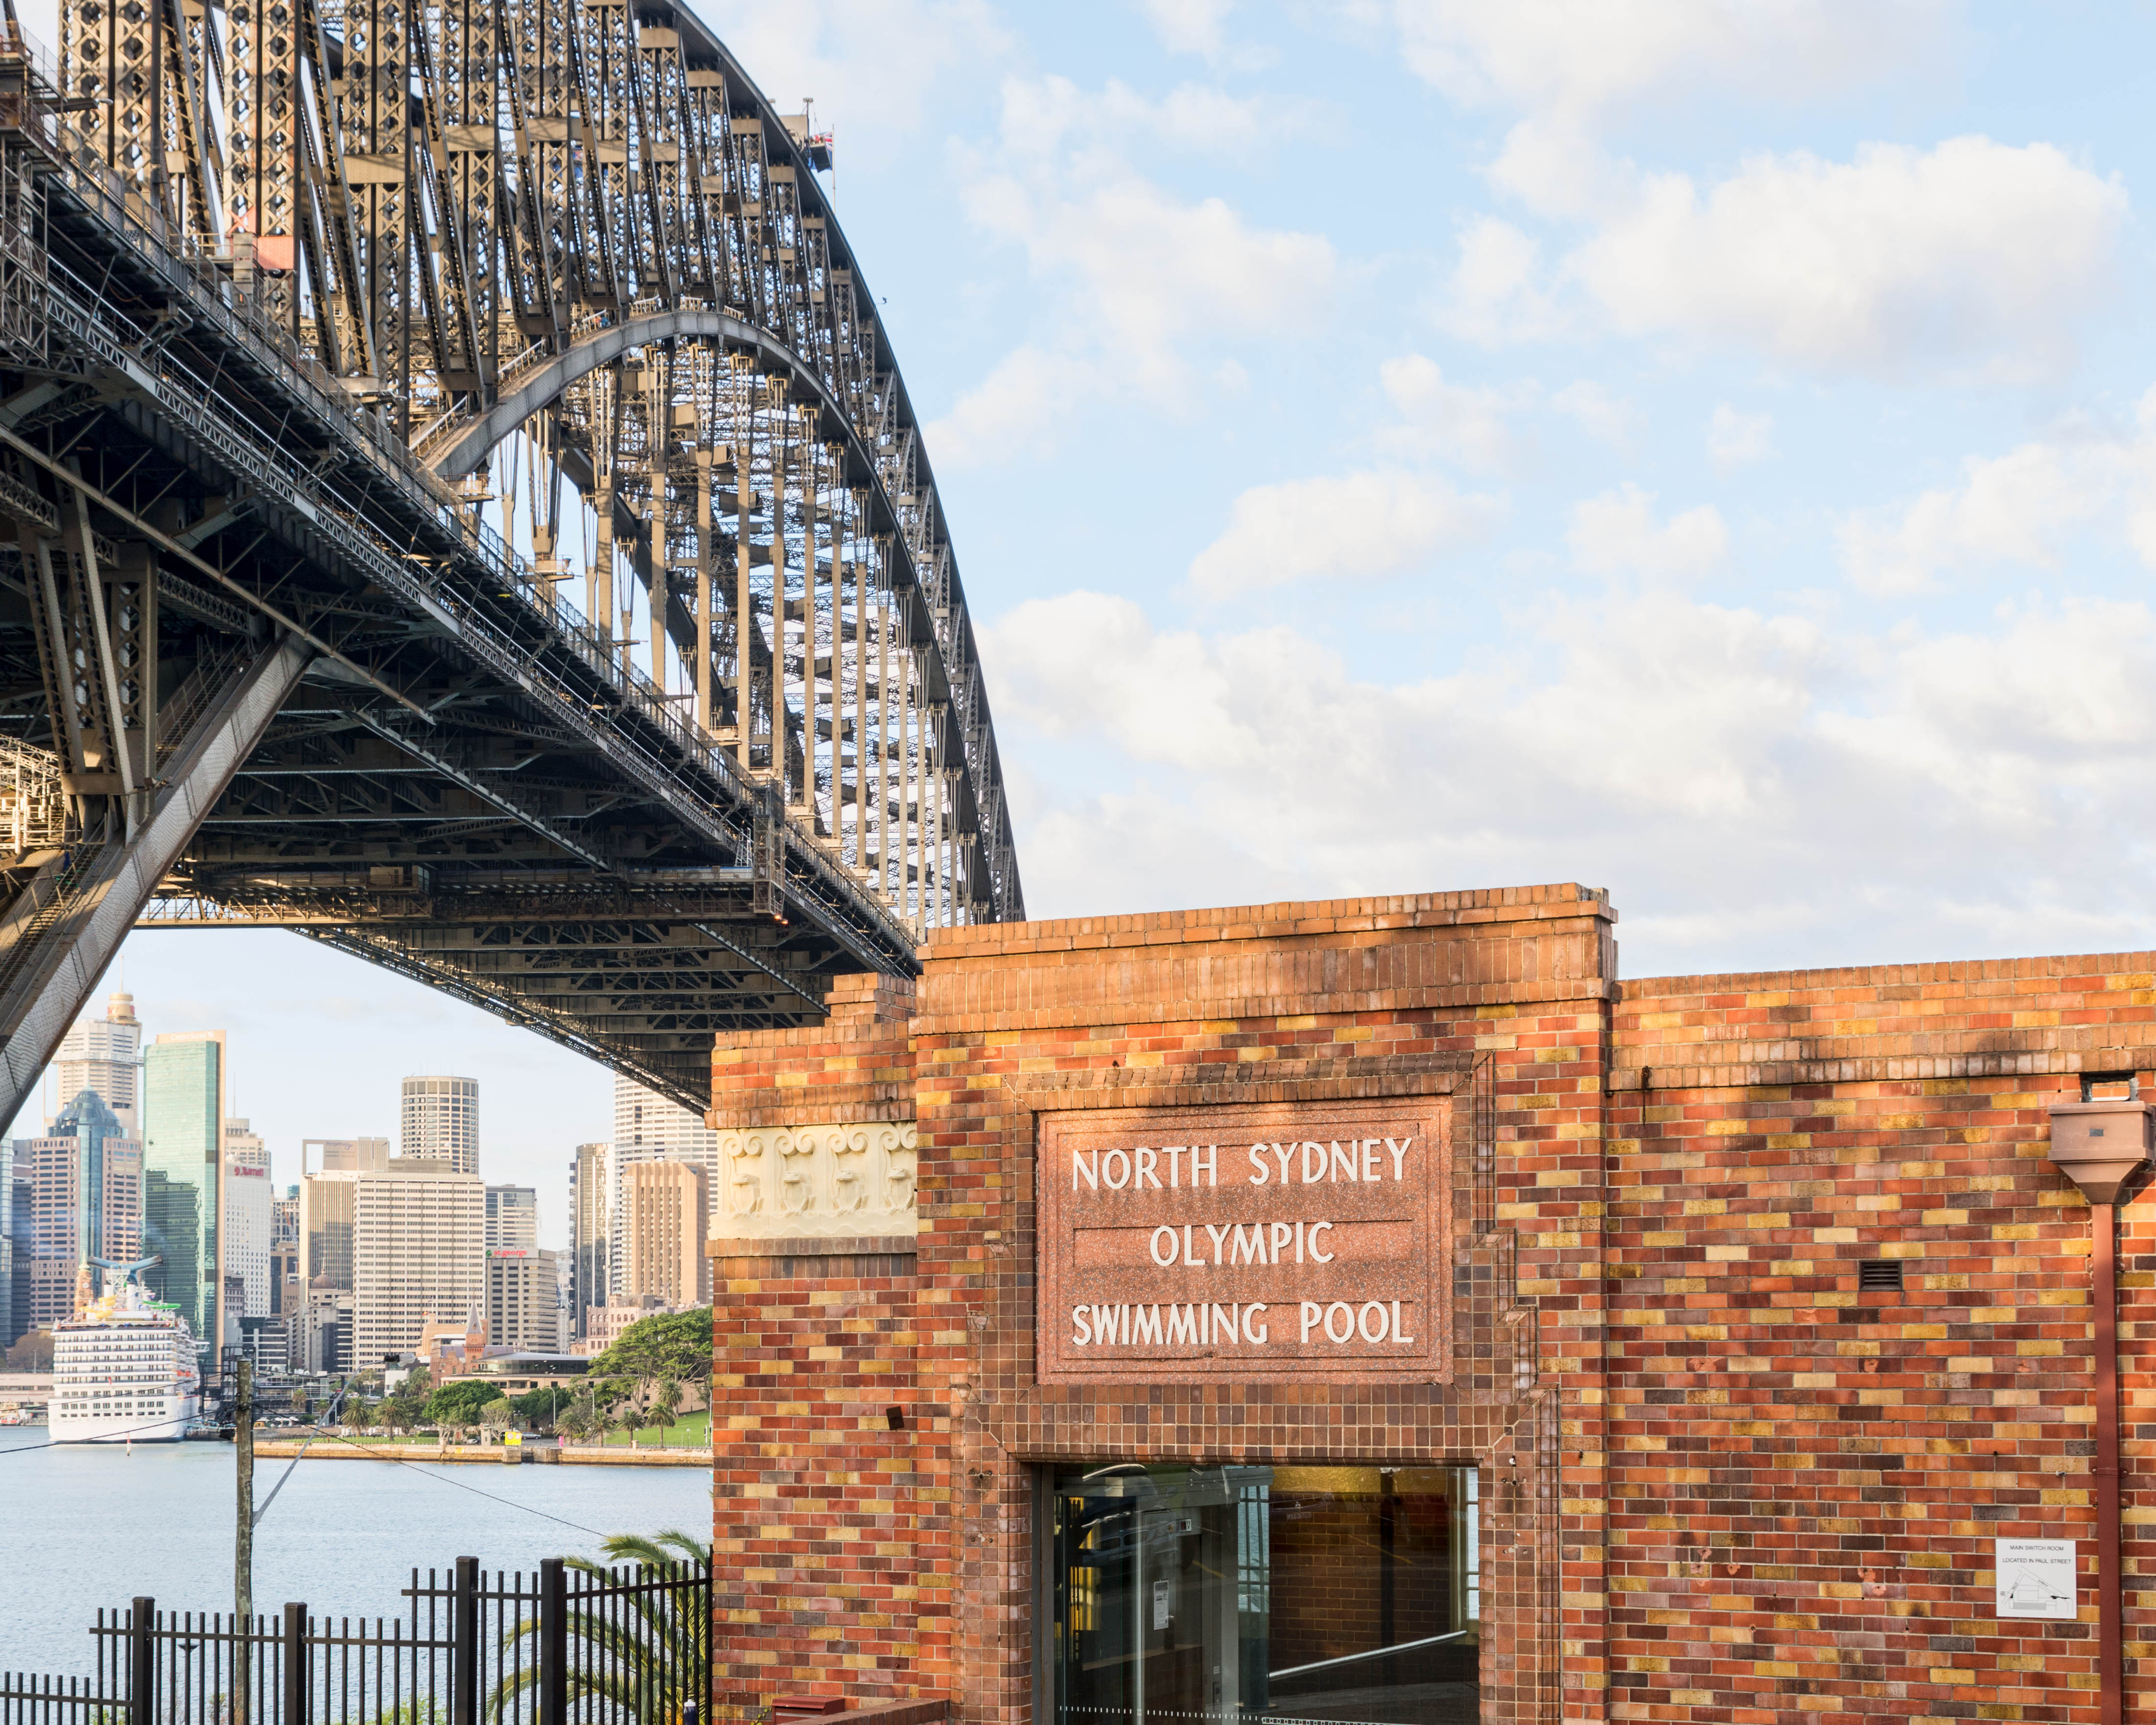
architecture, town, city, downtown, transport, sydney, landmark, facade, australia, sydneyharbourbridge, sydneyharbour, harbourbridge, northsydneyolympicpool, urban area, residential area